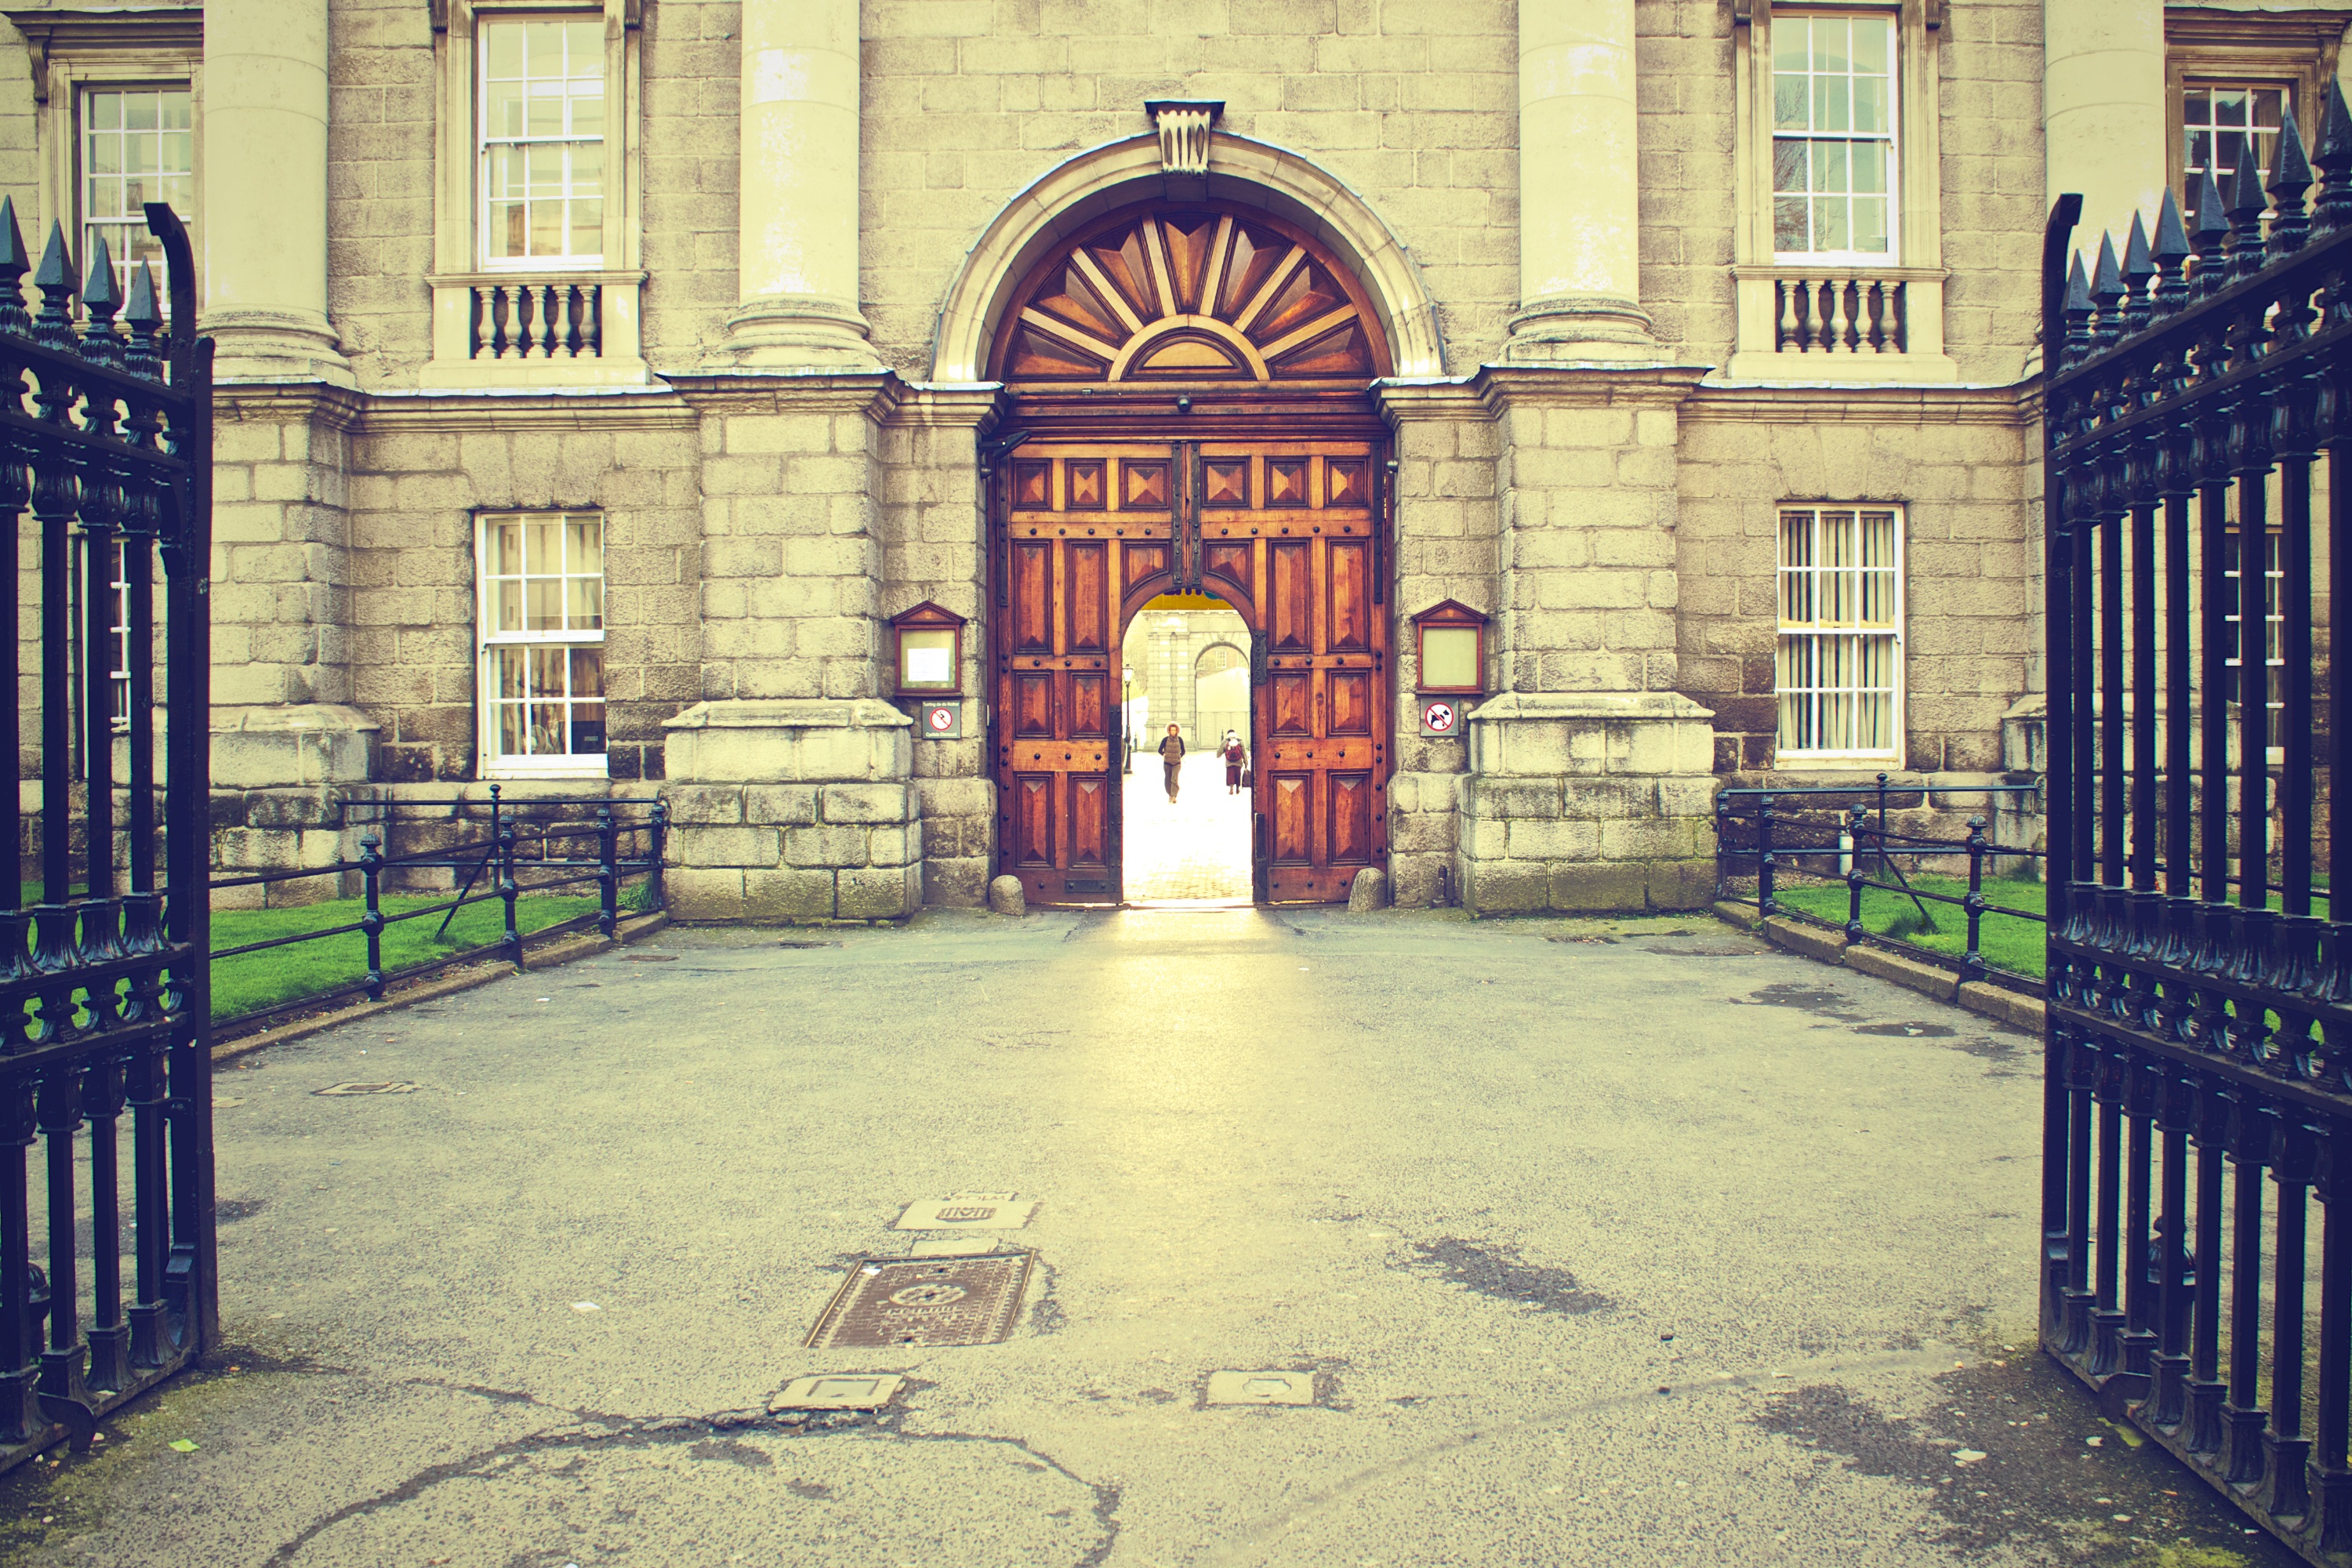
architecture, building, old, city, monument, europe, arch, entrance, landmark, grunge, chapel, historic, gate, door, place of worship, education, university, synagogue, school, history, ireland, campus, estate, gates, entry, college, dublin, trinity college, urban area, ancient history